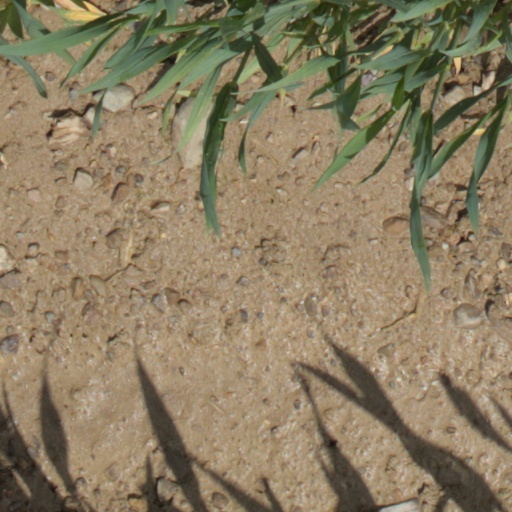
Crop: wheat